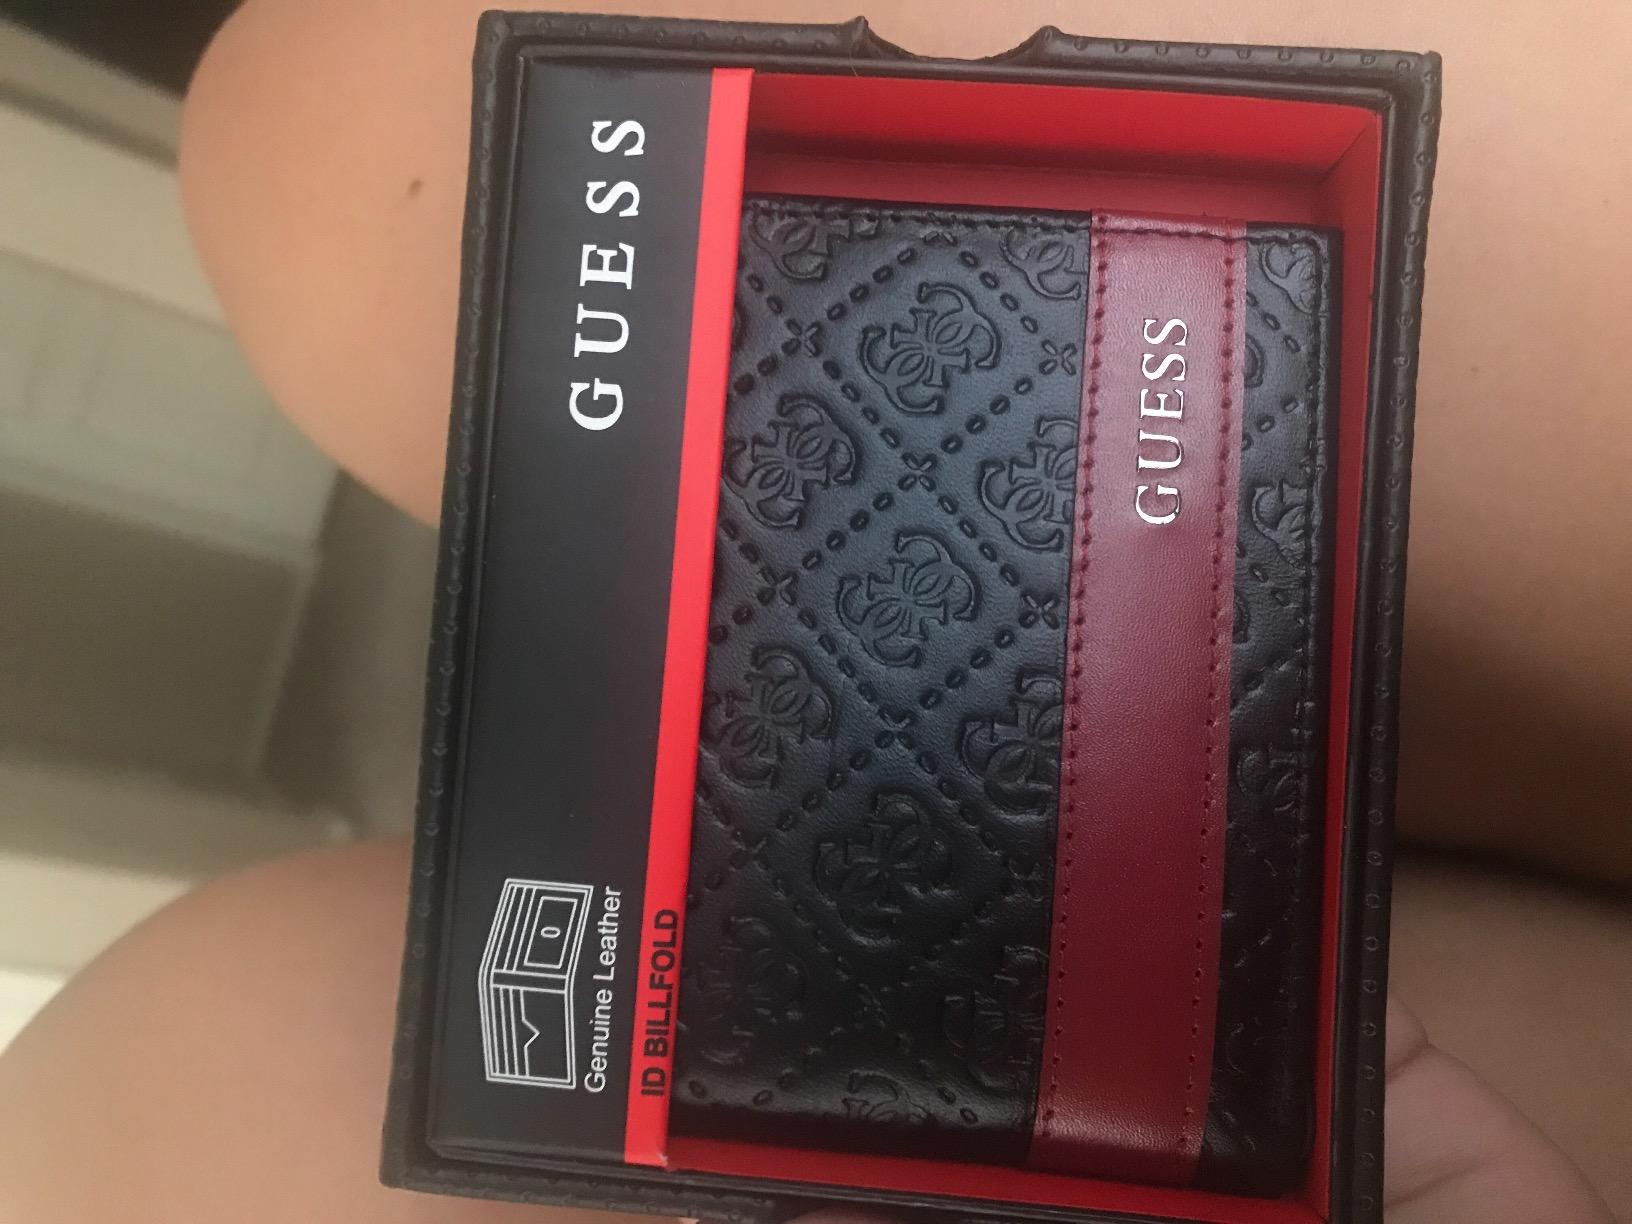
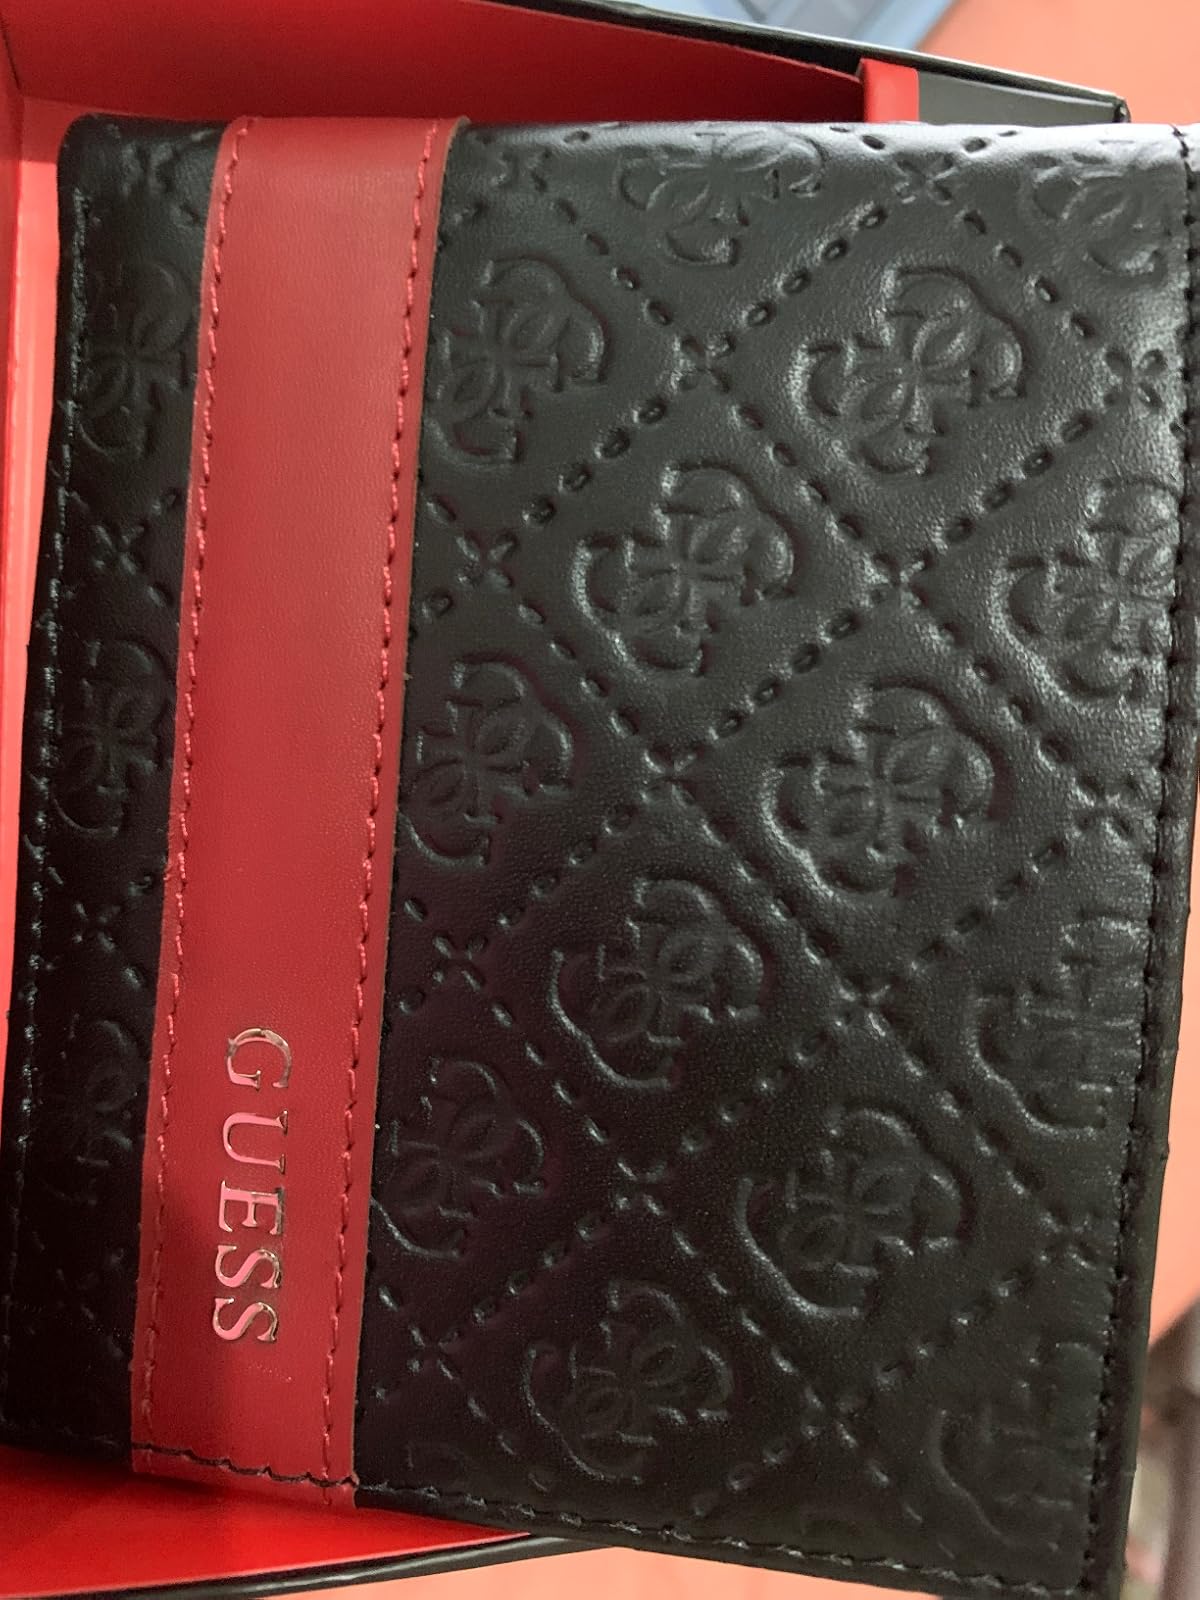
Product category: accessories_wallet
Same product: yes